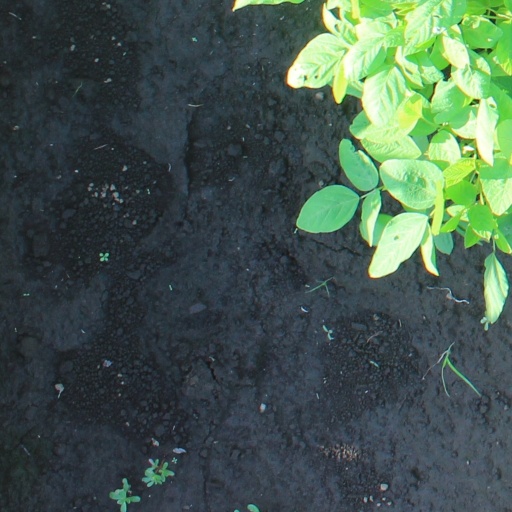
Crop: soybean